Tanzer 10.5

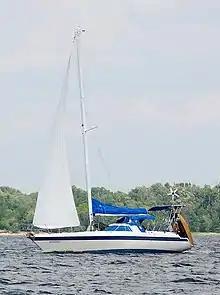
Tanzer 10.5

In a review Michael McGoldrick wrote, "The Tanzer 10.5 (a 34 footer) was designed with a number of very interesting and innovative features. It has a retractable ballasted keel. Unlike many boats with a swing keel arrangement, the Tanzer 10.5's keel fills-in the entire keel house opening when it is in its lowered position. This means its performance should come very close to that of a true fixed keel. (While conceived as a boat with a retractable keel, it was possible to order it with a standard fin keel or fixed shoal draft keel.) Although the Tanzer 10.5 looks very much like a sleek sailboat, it actually has a pilot house with an interior steering station. Likewise, although the Tanzer 10.5 looks like it is an aft-cockpit boat, it is really a quasi mid-cockpit sailboat. It has a cabin located aft of the cockpit, which is connected to the main cabin by a small passage way. The innovative design of the Tanzer 10.5 does have a few drawbacks. For example, it has a small cockpit for a 34 footer, and because of the complexities of the keel lifting mechanism, this part of the boat is prone to problems."